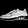
Label: Sneaker